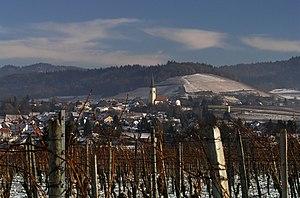
Ballrechten-Dottingen est une commune allemande du Bade-Wurtemberg située dans le district de Fribourg-en-Brisgau. La commune est composée des villages de Ballrechten et de Dottingen qui ont fusionné en 1971.